Zinder

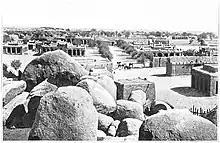
Zinder in 1906

Zinder was originally the site of the small Hausa village of Zengou. The town grew dramatically in importance following the arrival of Kanuri aristocrats in 1736, who built a new fortified quarter called Birni to the south and declared the town of Zinder as the capital of the Sultanate of Damagaram in 1736. Thereafter Zinder became an important centre of the Trans-Saharan trade and a major hub for trade south through Kano and east to Bornu. The sultanate remained nominally subject to the Borno Empire until the reign of Sultan Tanimoune Dan Souleymane in the mid-to-late 19th century, who declared independence and initiated a phase of vigorous expansion.